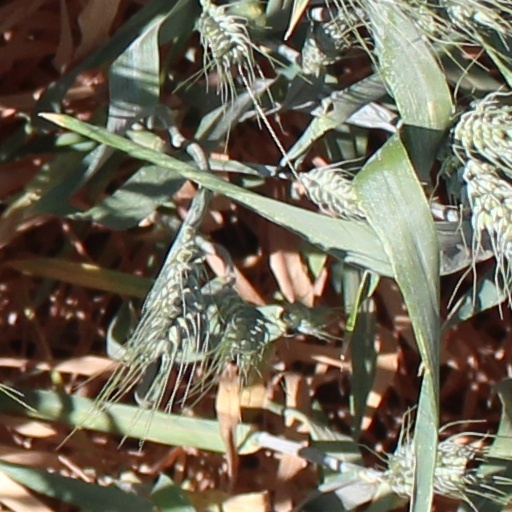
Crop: wheat